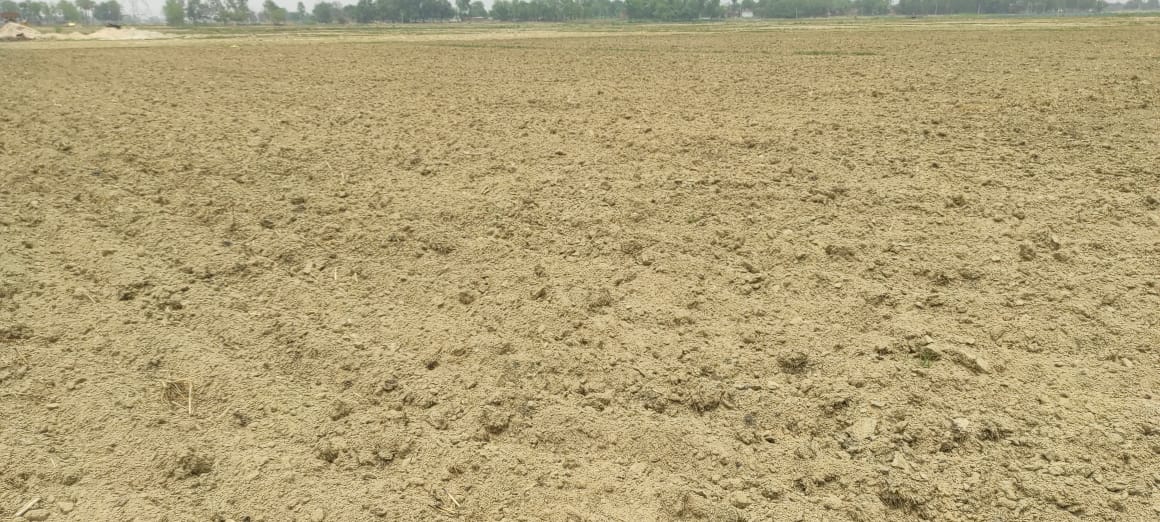
Soil type: Alluvial soil